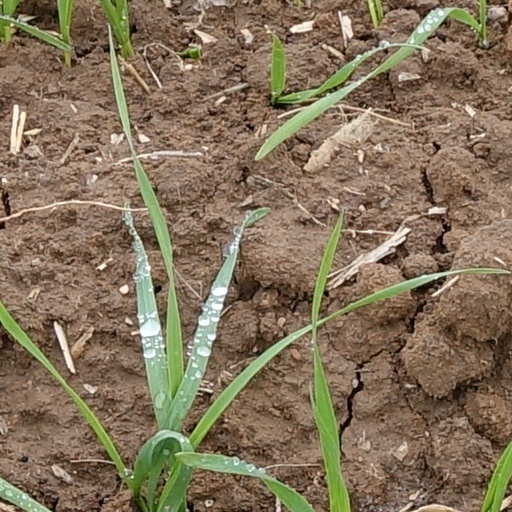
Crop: wheat